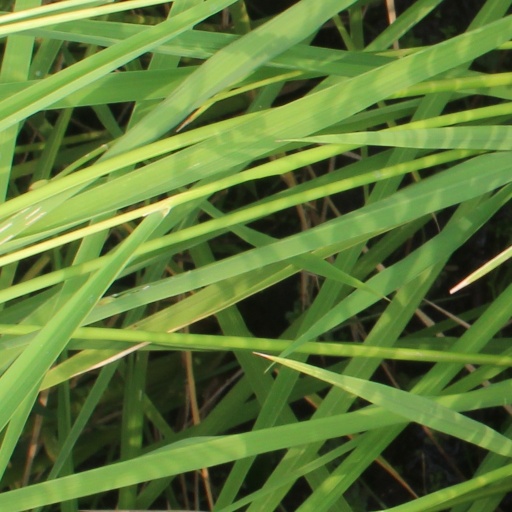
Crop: rice